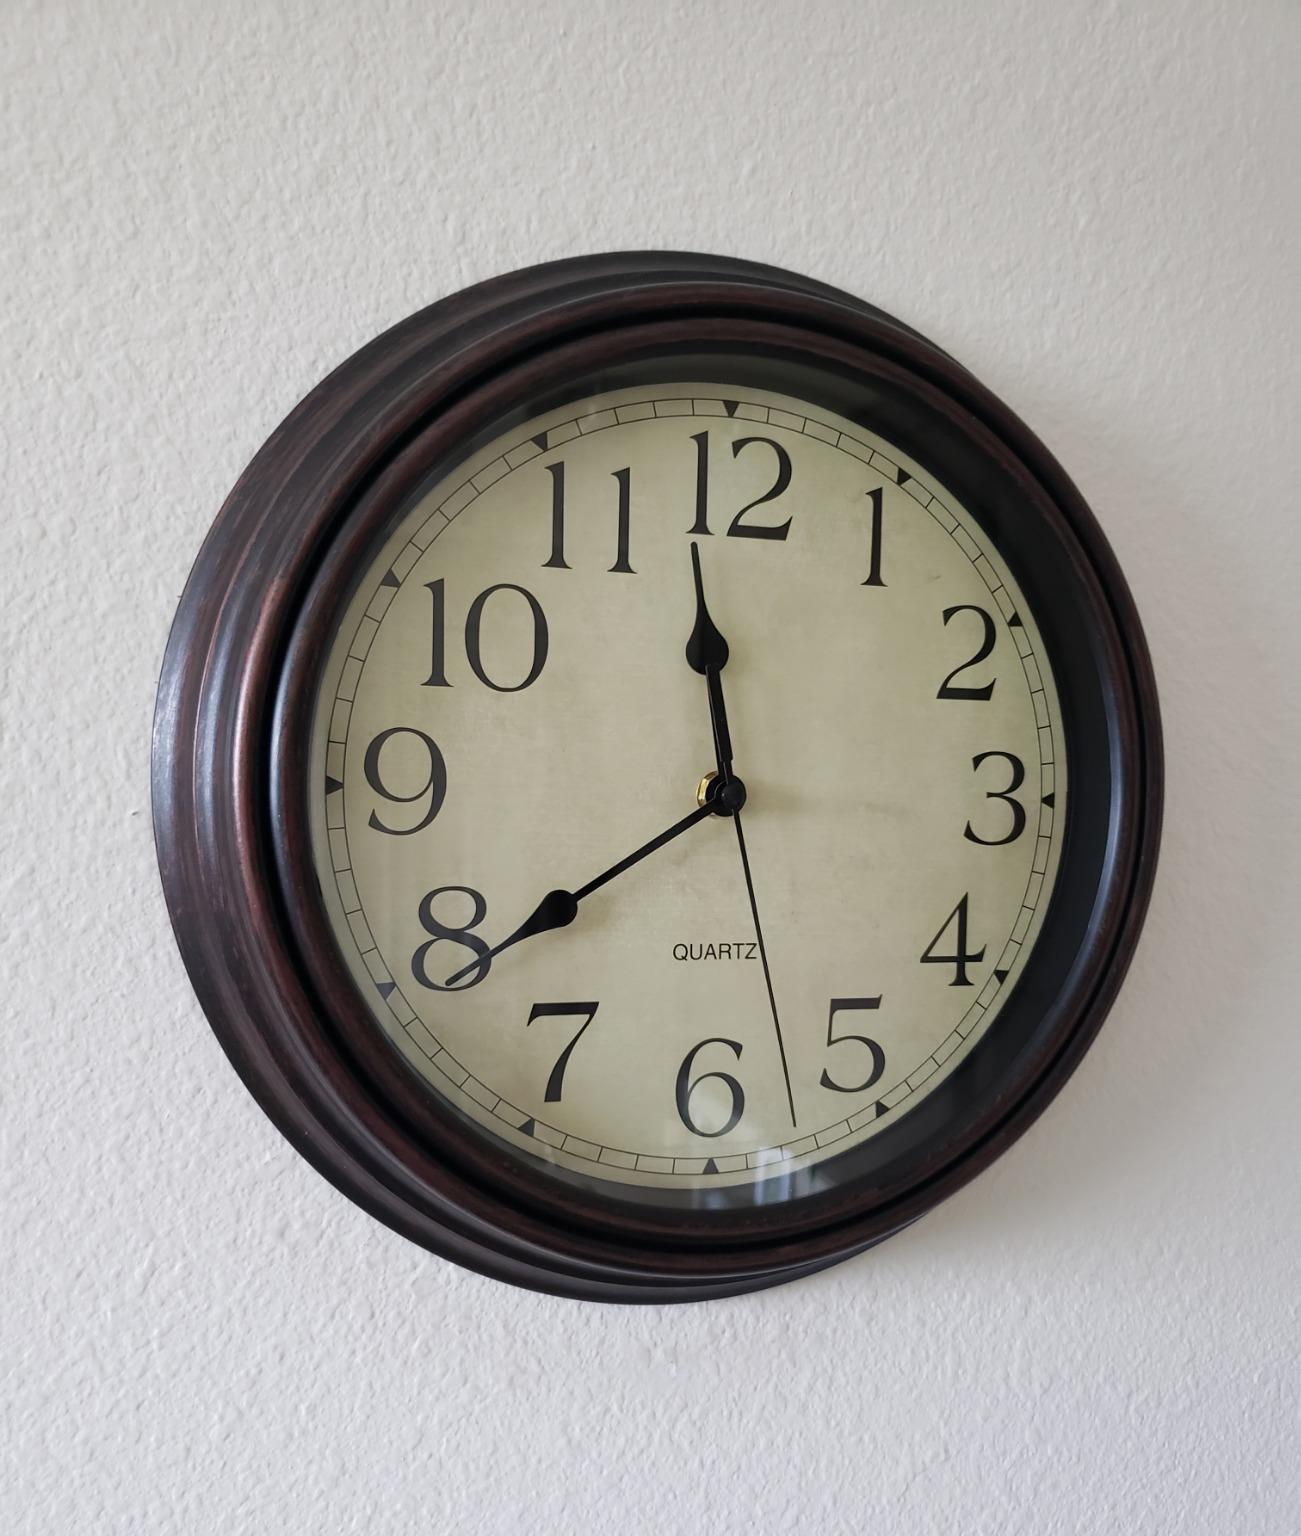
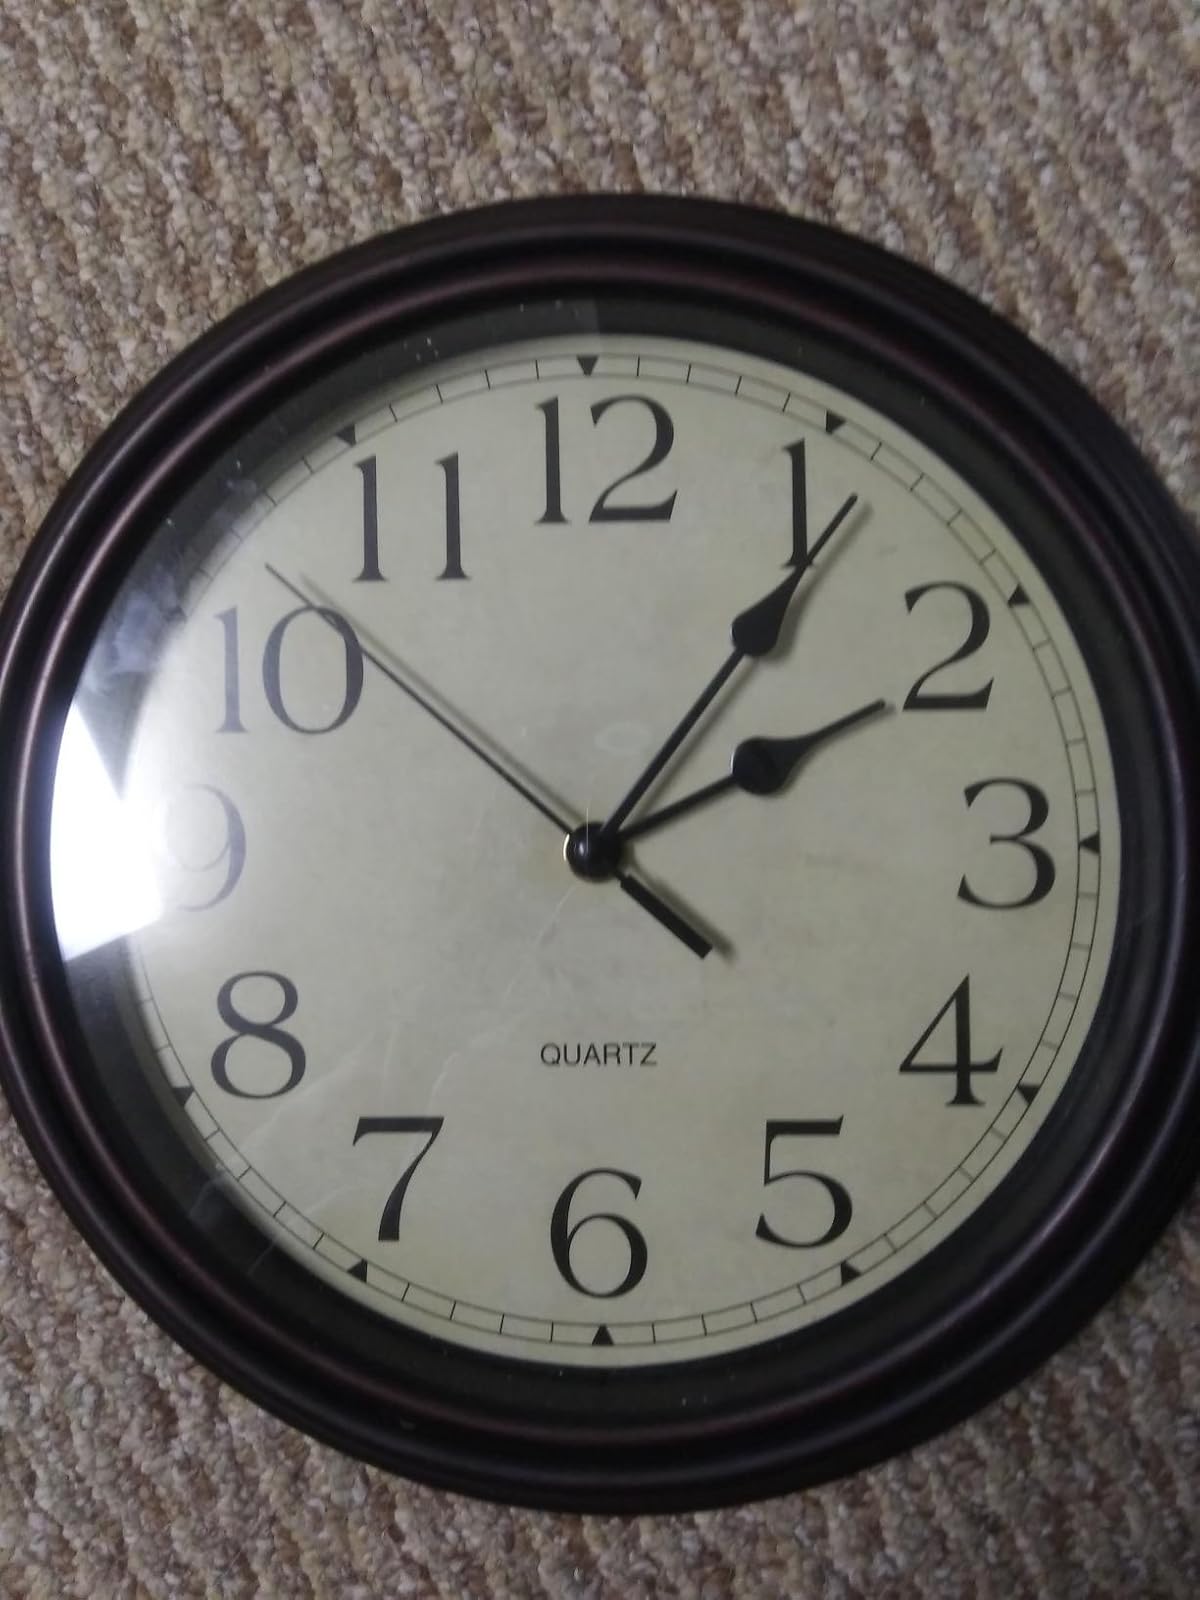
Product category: clock
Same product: yes